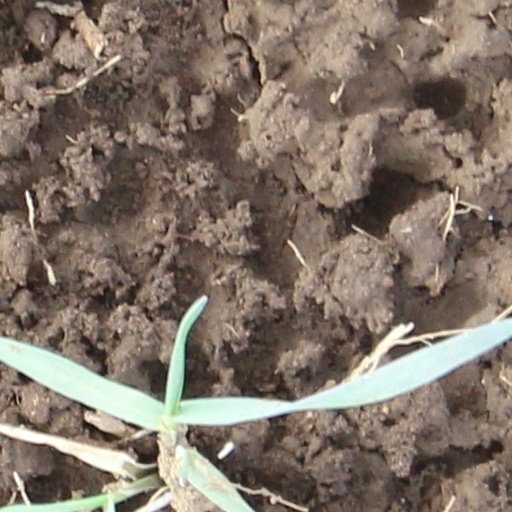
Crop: wheat